East Australian Current

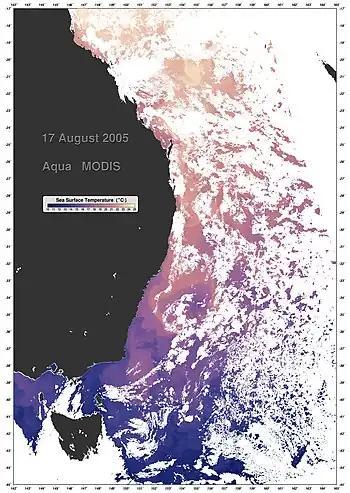
Thermal profile of the East Australian Current

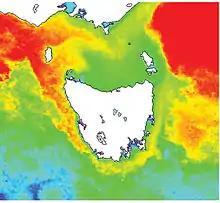
CSIRO NOAA polar orbiting satellites obtain the data generating sea surface temperature images. (Composite 15-day image showing the extension of the Leeuwin Current around Tasmania)

The East Australian Current (EAC) is a warm, southward, western boundary current that is formed from the South Equatorial Current (SEC) crossing the Coral Sea and reaching the eastern coast of Australia. At around 15° S near the Australian coast the SEC divides forming the southward flow of the EAC. It is the largest ocean current close to the shores of Australia.